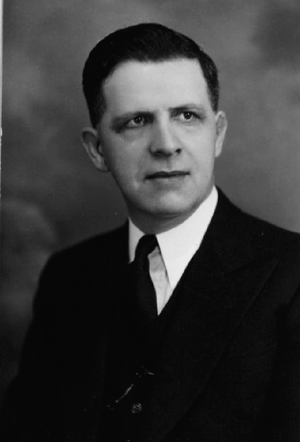
Wilfrid Hamel, est un homme politique québécois. Il est ministre au sein du deuxième gouvernement d'Adélard Godbout et maire de Québec de 1953 à 1965.
Cet article traite des événements qui se sont produits durant l'année 1953 au Québec.
Saint-Sauveur est un ancien district provincial du Québec qui a existé de la confédération jusque dans les années 1970.
Les élections municipales de 1962 à Québec se sont déroulées le 19 novembre 1962.